South Sumatra

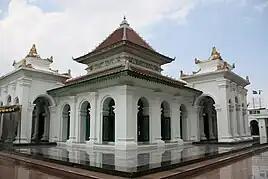
Great Mosque of Palembang. Once the seat of the Srivijaya Empire and the Palembang Sultanate, Palembang remains the capital and economic center of the province.

The capital of South Sumatra province is Palembang. As at 2000 this province was divided into six regencies ("kabupaten") - Lahat, Muara Enim, Musi Banyuasin, Musi Rawas, Ogan Komering Ilir and Ogan Komering Ulu - plus the autonomous city ("kota") of Palembang. On 21 June 2001 three new autonomous cities were created - Lubuklinggau from part of Musi Rawas Regency, Pagar Alam from part of Lahat Regency, and Prabumulih from part of Muara Enim Regency. A seventh regency - Banyuasin - was formed on 10 April 2002 from part of Musi Banyuasin Regency; and three further regencies were created on 18 December 2003 - Ogan Ilir from part of Ogan Komering Ilir, and South Ogan Komering Ulu and East Ogan Komering Ulu from parts of Ogan Komering Ulu Regency.